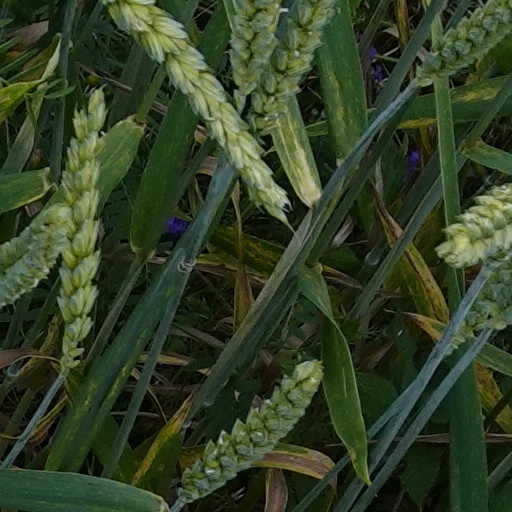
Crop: wheat